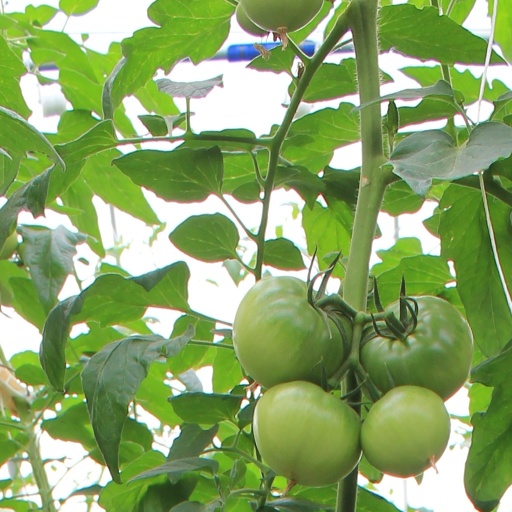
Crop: tomato